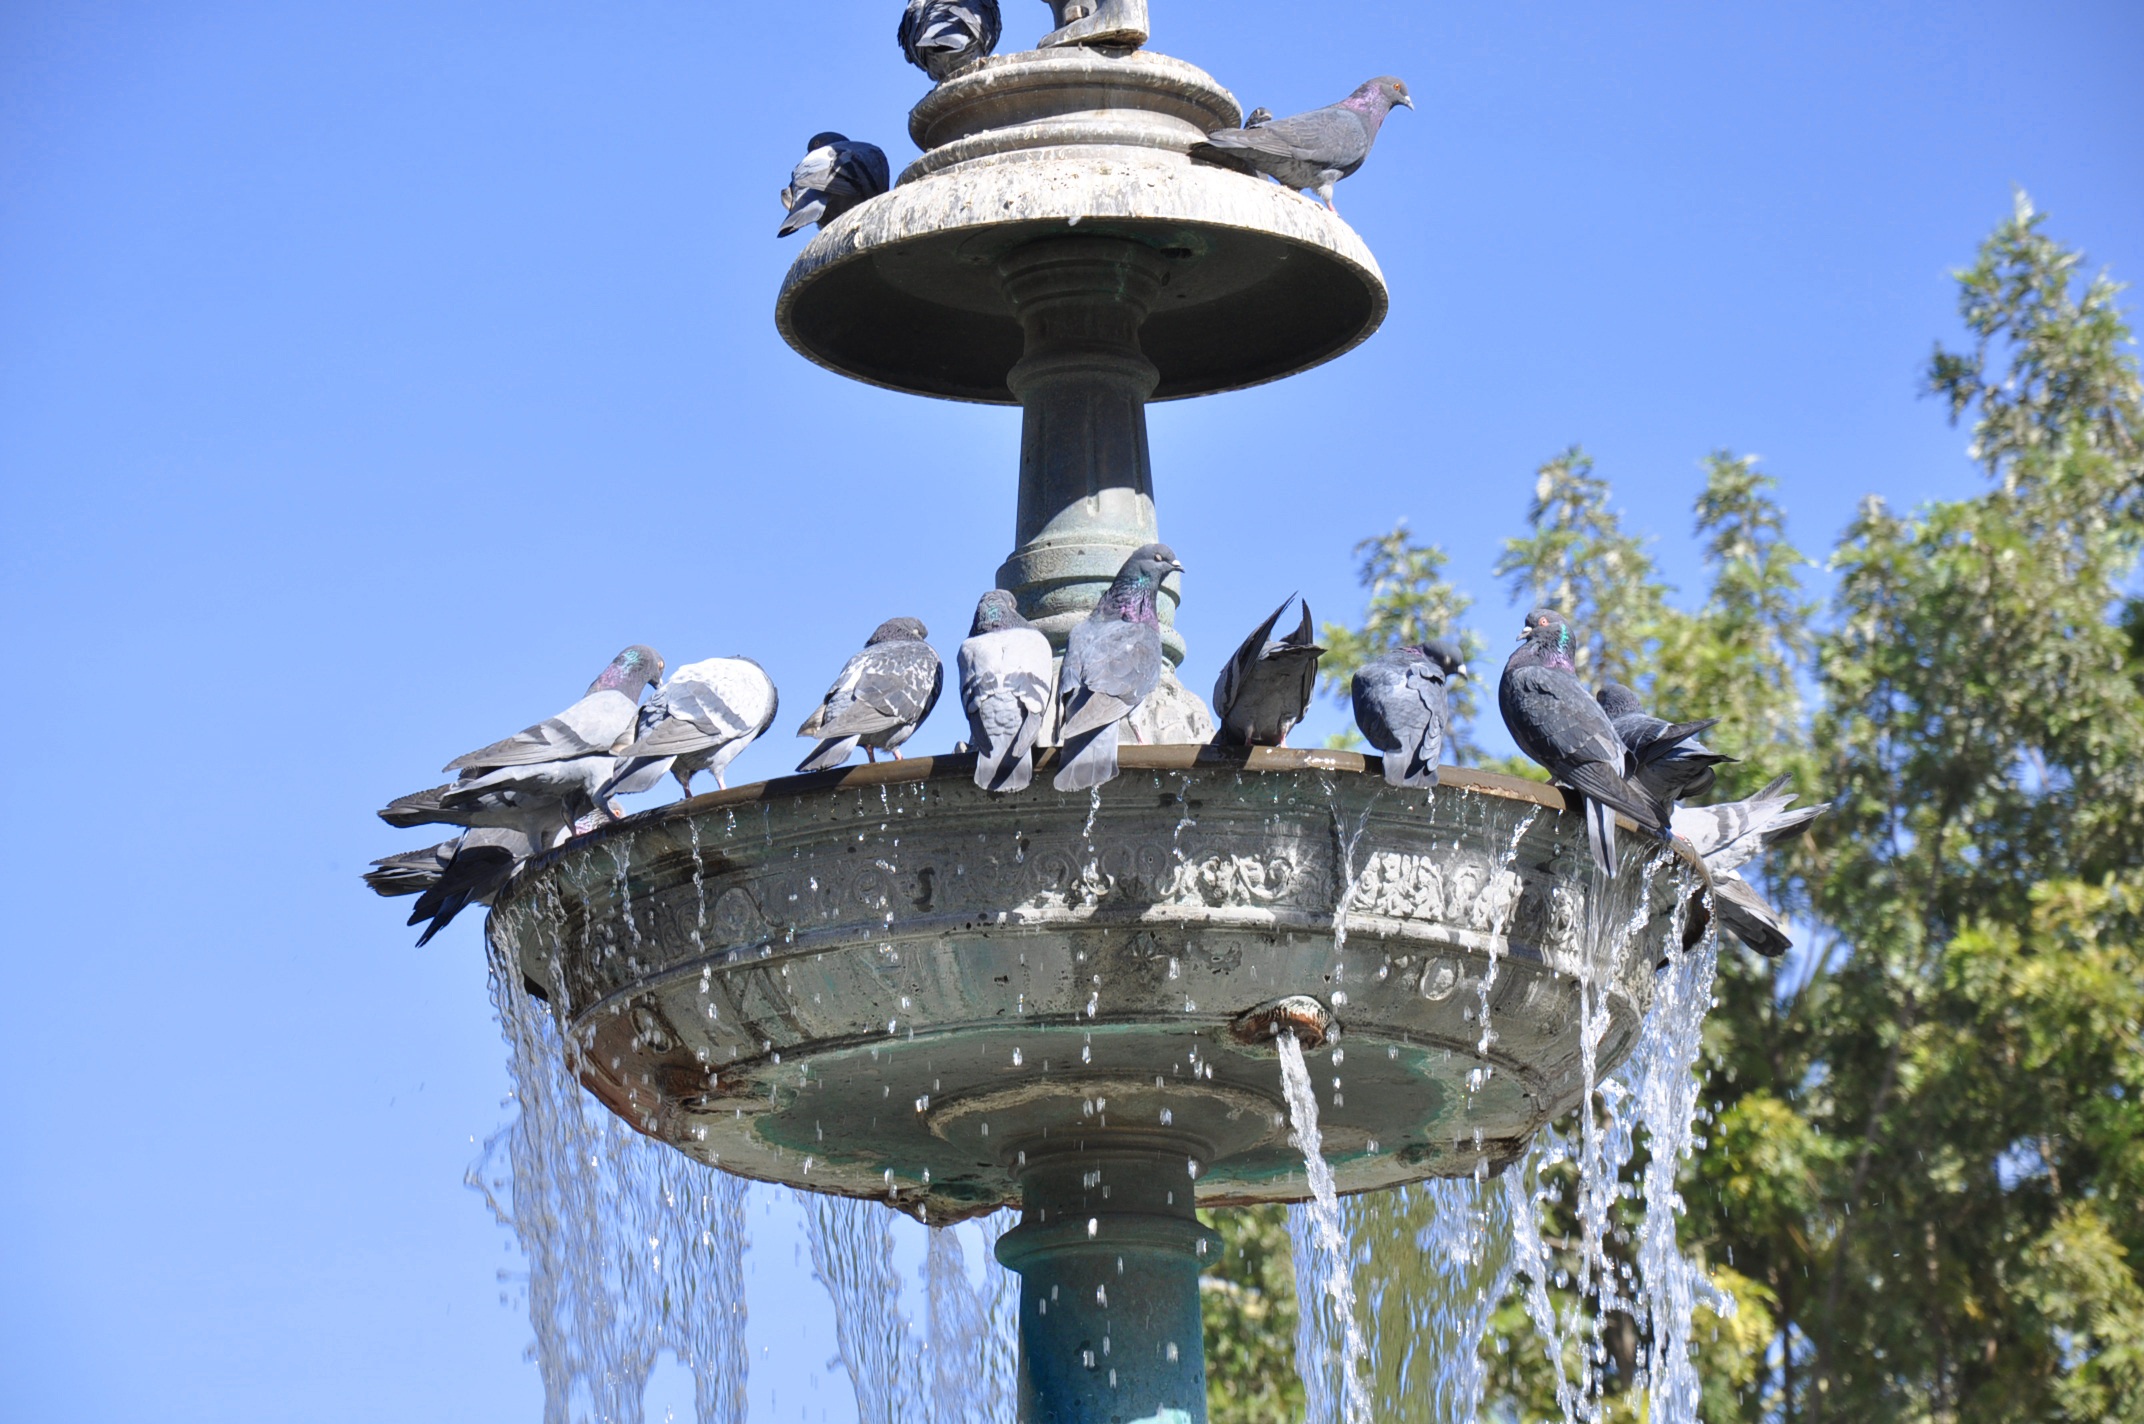
water, summer, pool, amusement park, tower, park, peru, thirsty, birds, pigeons, source, hot, water feature